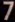
Number: 7